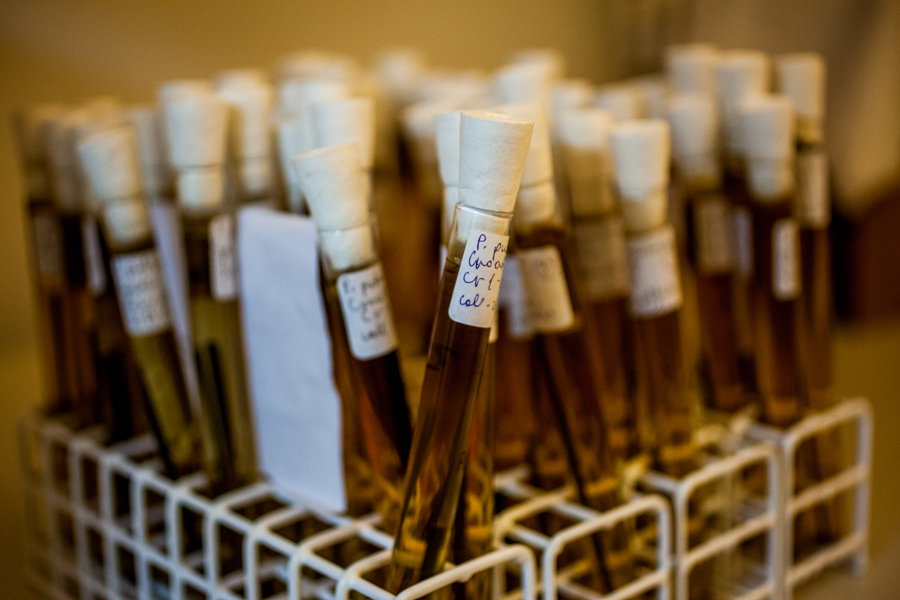
"Cultivation of Paramecium spp." Zoom on the test tube with the Paramecium spp.cultivation. Institute of Systematics and Evolution of Animals Polish Academy of Sciences in Cracov
Specialty: lab-equipment
Image credit: Karolina Fok